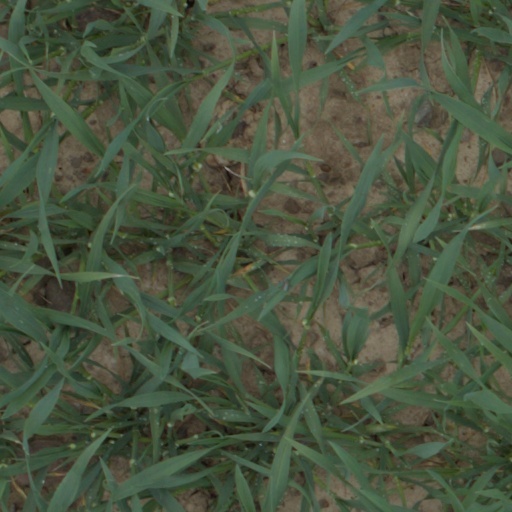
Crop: wheat